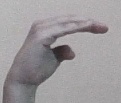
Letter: jeem